SMS Posen

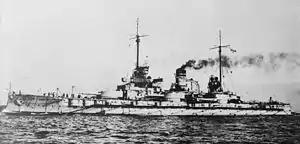
A large warship steams at low speed; gray smoke drifts from the two smoke stacks

At midnight on 4 August, the United Kingdom declared war on Germany. and the rest of the fleet conducted several advances into the North Sea to support Rear Admiral Franz von Hipper's I Scouting Group battlecruisers. The battlecruisers raided British coastal towns in an attempt to lure out portions of the Grand Fleet where they could be destroyed by the High Seas Fleet. The first such operation was the raid on Scarborough, Hartlepool and Whitby on 15–16 December 1914. On the evening of 15 December, the German battle fleet of 12 dreadnoughts—including and her three sisters—and eight pre-dreadnoughts came to within of an isolated squadron of six British battleships. Skirmishes between the rival destroyer screens in the darkness convinced the German fleet commander, Admiral Friedrich von Ingenohl, that he was faced with the Grand Fleet, now deployed in its battle formation. Under orders from Kaiser Wilhelm II to avoid risking the fleet unnecessarily, Ingenohl broke off the engagement and turned the battlefleet back toward Germany.